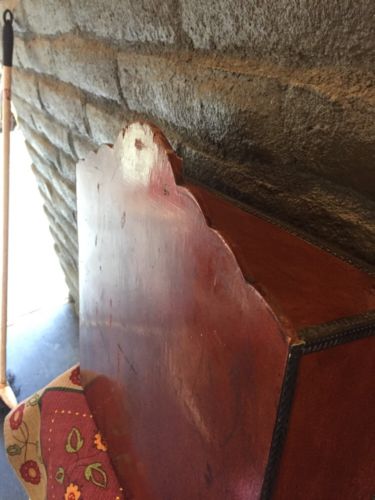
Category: cabinet